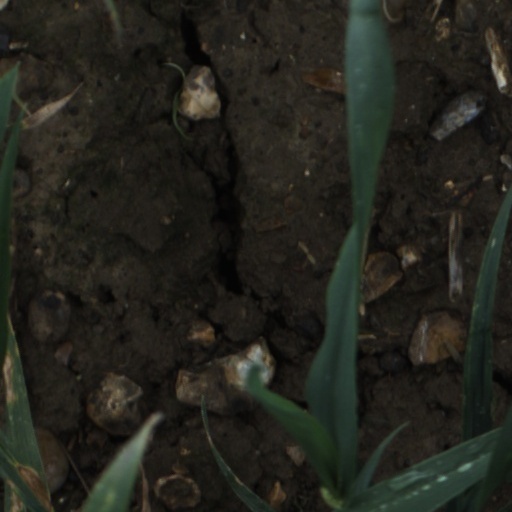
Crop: wheat